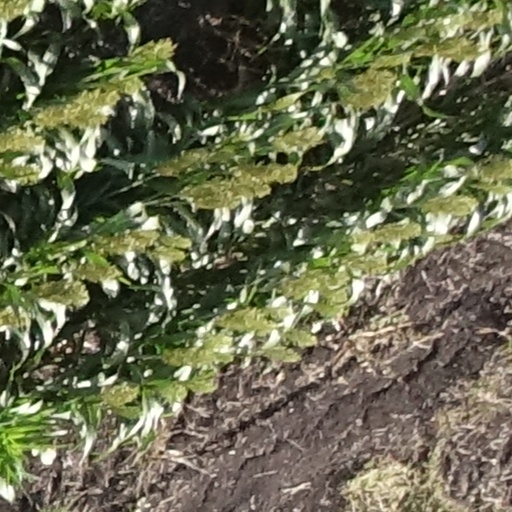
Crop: sorghum